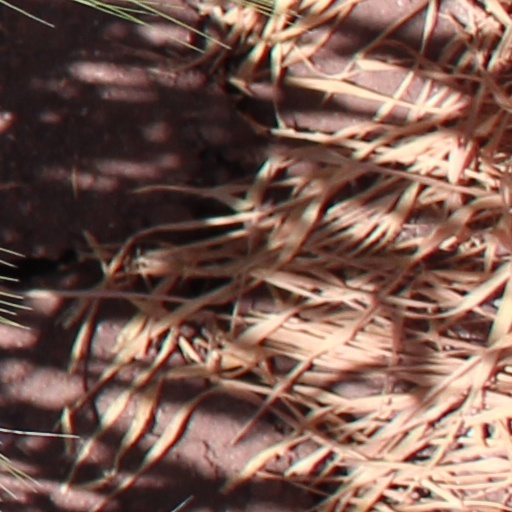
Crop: wheat